History of Grêmio FBPA

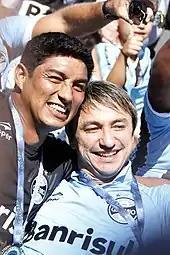
Jardel and Paulo Nunes were the standout players of the 1990s. Both won two Campeonato Gaúcho titles (1995 and 1996), a Copa Libertadores, and a Recopa Sudamericana. Paulo Nunes also secured the 1996 Campeonato Brasileiro and the 1997 Copa do Brasil.

In 1982, Grêmio was the Brazilian Championship runner-up, losing to Flamengo in the final, which required a rematch. In its first participation in the Copa Libertadores, the team was eliminated in the first phase but gained valuable experience for the following year's competition.